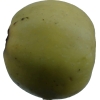
Label: Apple 13